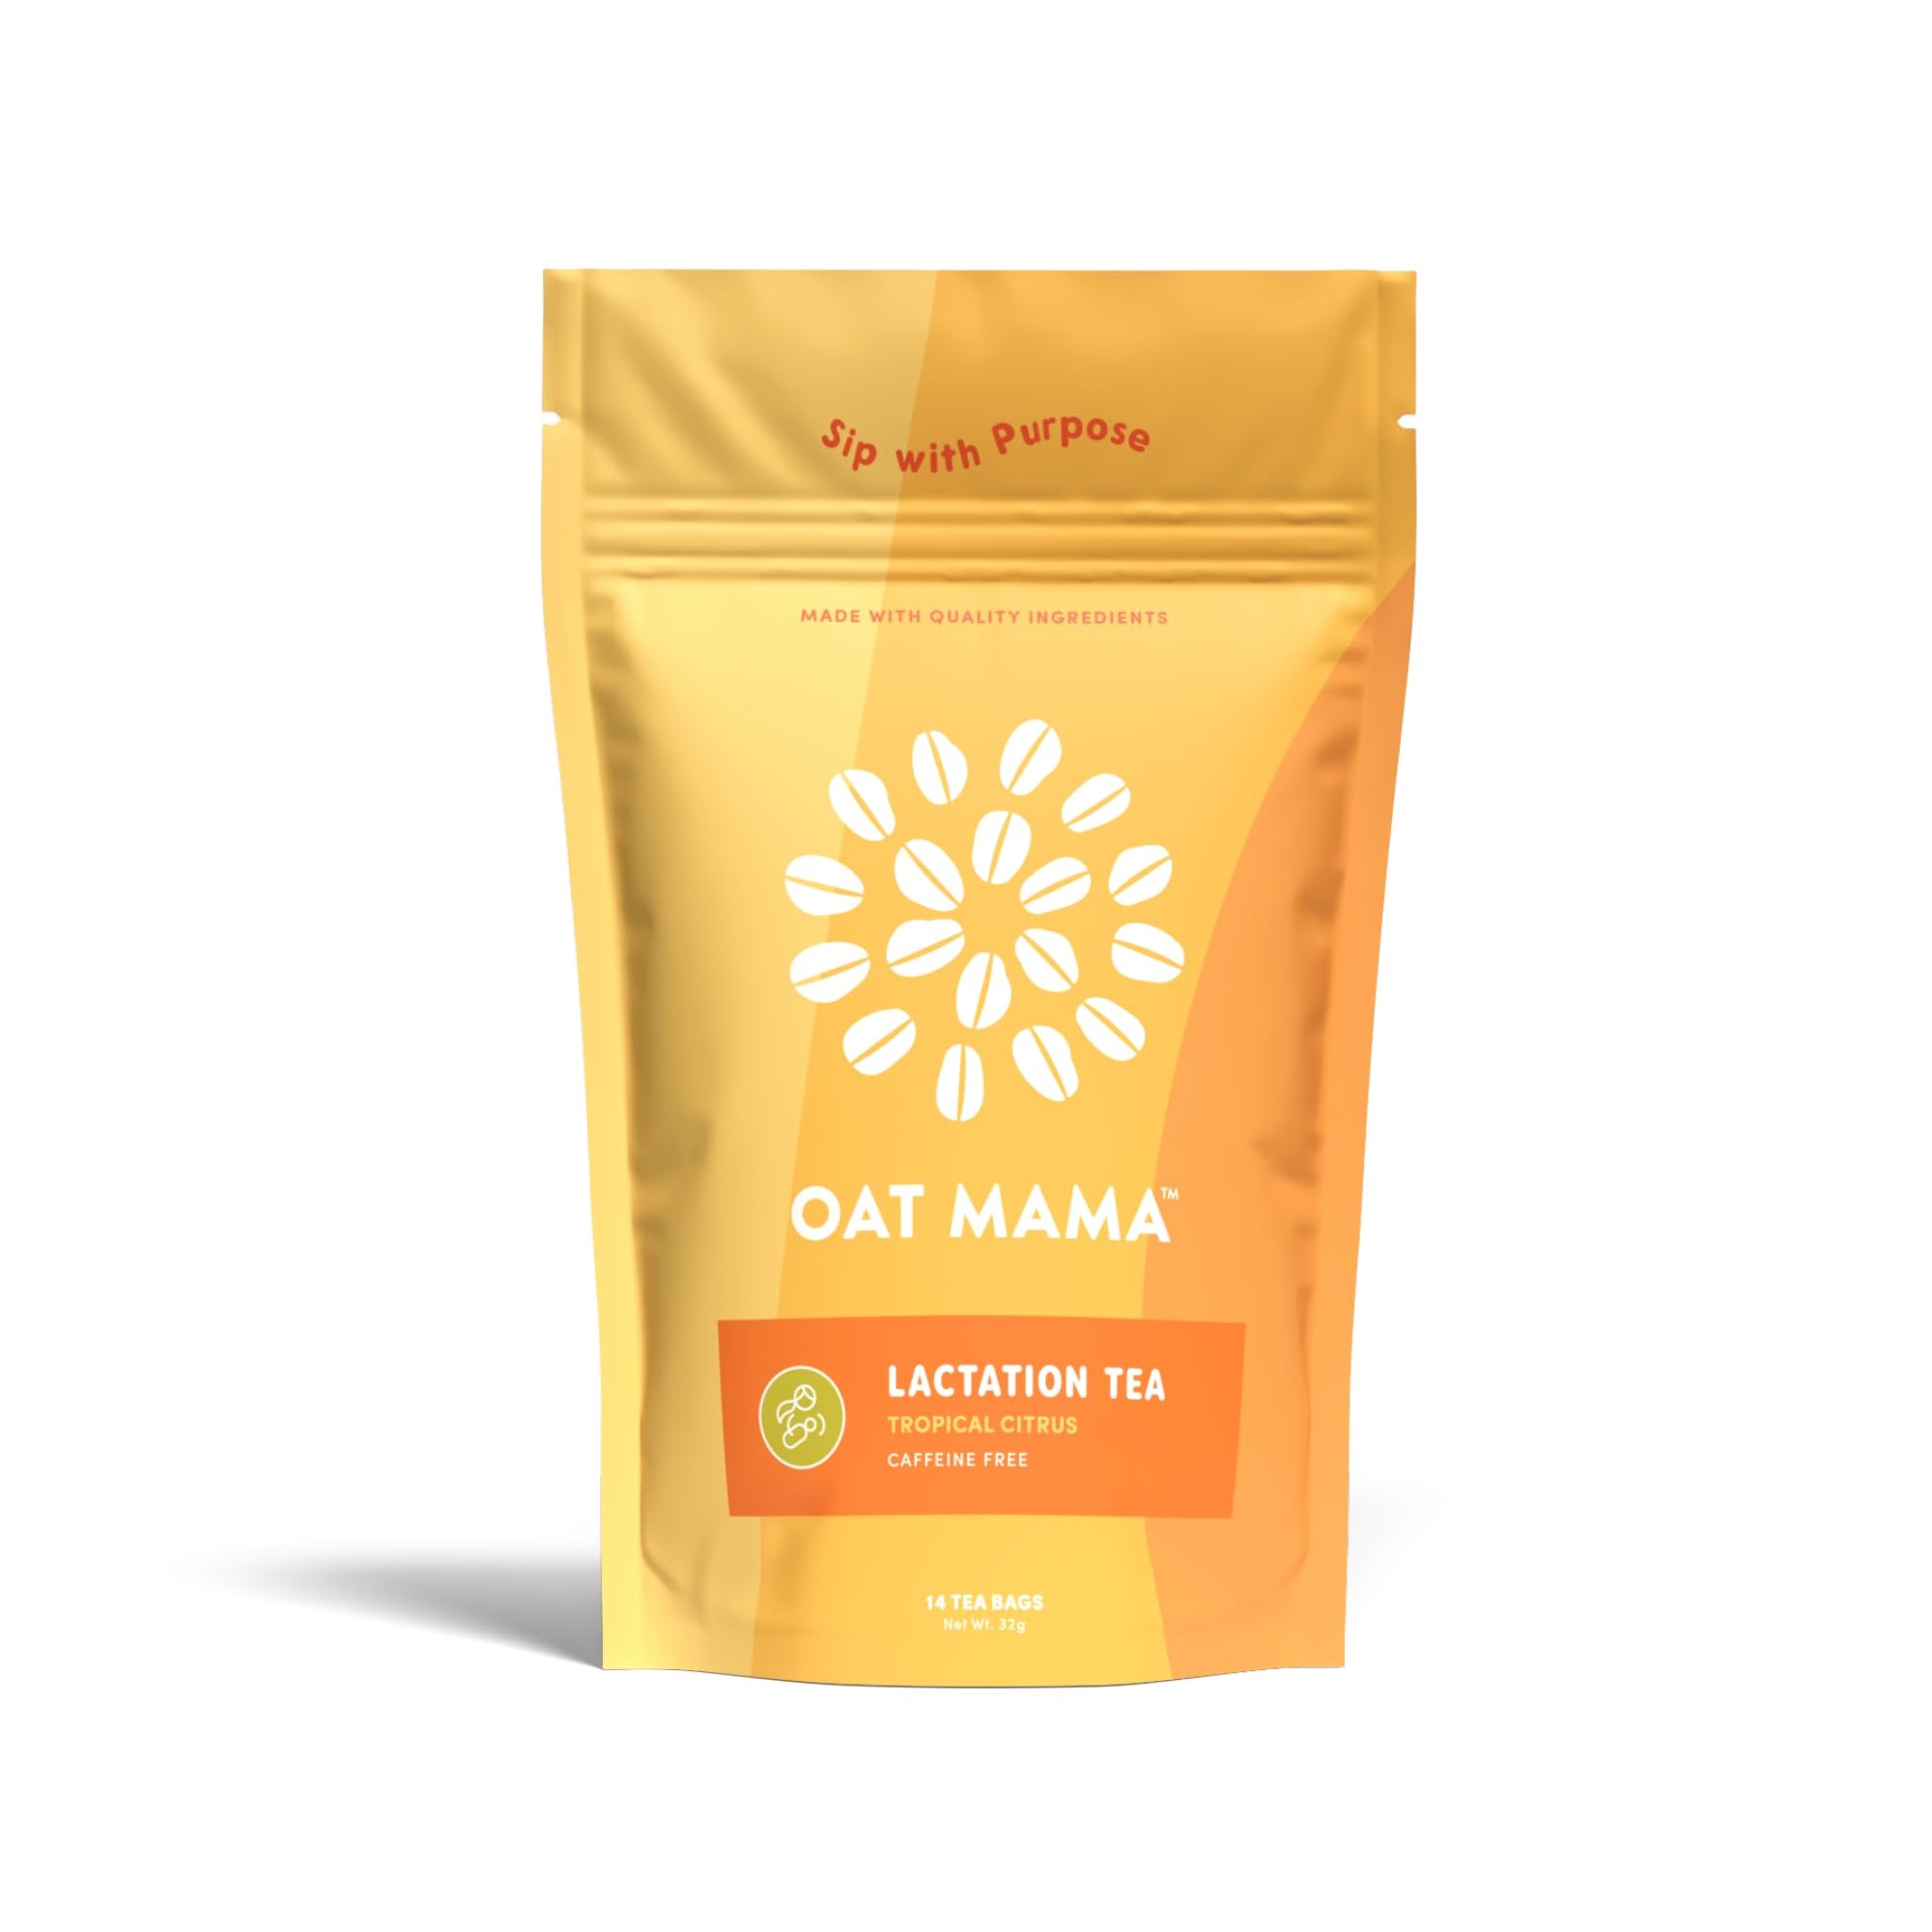
Item Name: Oat Mama Lactation Tea for Breastfeeding Moms - Tropical Citrus | Breastfeeding Essentials for Milk Supply Increase | Organic Lactation Support & Postpartum Recovery
Bullet Point 1: 𝗕𝗢𝗢𝗦𝗧 𝗠𝗜𝗟𝗞 𝗦𝗨𝗣𝗣𝗟𝗬 & 𝗙𝗟𝗢𝗪: Enriched with organic fennel, red raspberry leaf, nettle and alfalfa, our refreshing Tropical Citrus lactation tea is a breastmilk supply booster that can help increase supply and flow.
Bullet Point 2: 𝗣𝗢𝗦𝗧𝗣𝗔𝗥𝗧𝗨𝗠 𝗪𝗘𝗟𝗟𝗡𝗘𝗦𝗦: Time-honored, organic ingredients nourish postpartum moms, supporting postpartum health, digestion, & energy supporting complete postpartum health.
Bullet Point 3: 𝗗𝗢𝗨𝗕𝗟𝗘 𝗕𝗥𝗘𝗪 𝗣𝗢𝗪𝗘𝗥: Get more out of every cup with 28 servings from 14 sachets! Each eco-friendly, biodegradable sachet is designed for a second steep, delivering delicious flavor and maximum benefits with every use!
Bullet Point 4: 𝗗𝗘𝗟𝗜𝗖𝗜𝗢𝗨𝗦 𝗧𝗥𝗢𝗣𝗜𝗖𝗔𝗟 𝗖𝗜𝗧𝗥𝗨𝗦 𝗙𝗟𝗔𝗩𝗢𝗥 :A bright, tropical twist of natural passionfruit and citrus flavors Mama can enjoy! Savor every refreshing sip knowing your baby is benefiting too! Enjoy hot or cold as a tasty way to help increase breast milk production.
Bullet Point 5: 𝗙𝗘𝗘𝗗 𝗪𝗜𝗧𝗛 𝗟𝗢𝗩𝗘, 𝗦𝗜𝗣 𝗪𝗜𝗧𝗛 𝗣𝗨𝗥𝗣𝗢𝗦𝗘: Thoughtfully crafted by Moms for Moms with Organic, Naturally Flavored ingredients. Oat Mama Chai Spice Lactation Tea is a lactation tea that’s delicious, effective, & loved by moms looking for postpartum essentials & breastfeeding support.
Product Description: Breastfeeding is a beautiful journey, but it comes with challenges—low milk supply, postpartum fatigue, & the need for nourishing support. Oat Mama Tea is delicious, organic lactation support, designed to help increase breastmilk production naturally while offering a delicious & relaxing experience that Mama can enjoy too. Crafted with organic, milk-boosting herbs, our Lactation Teas are a breastfeeding essential that promote healthy milk flow & complete postpartum support. Every sip can help ease discomfort from clogged ducts without any caffeine jitters. Whether you're struggling with milk flow production or simply seeking a nourishing postpartum tea, Oat Mama tea delivers trusted, delicious support for new Mamas. Feed with Love, Sip with Purpose.
Value: 14.0
Unit: Count

Price: 21.42